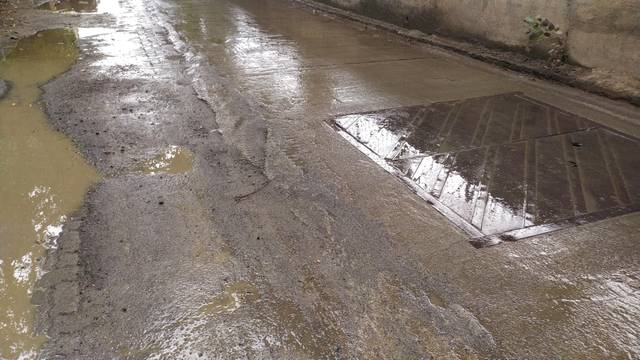
Region: India
Coordinates: 19.239, 72.864